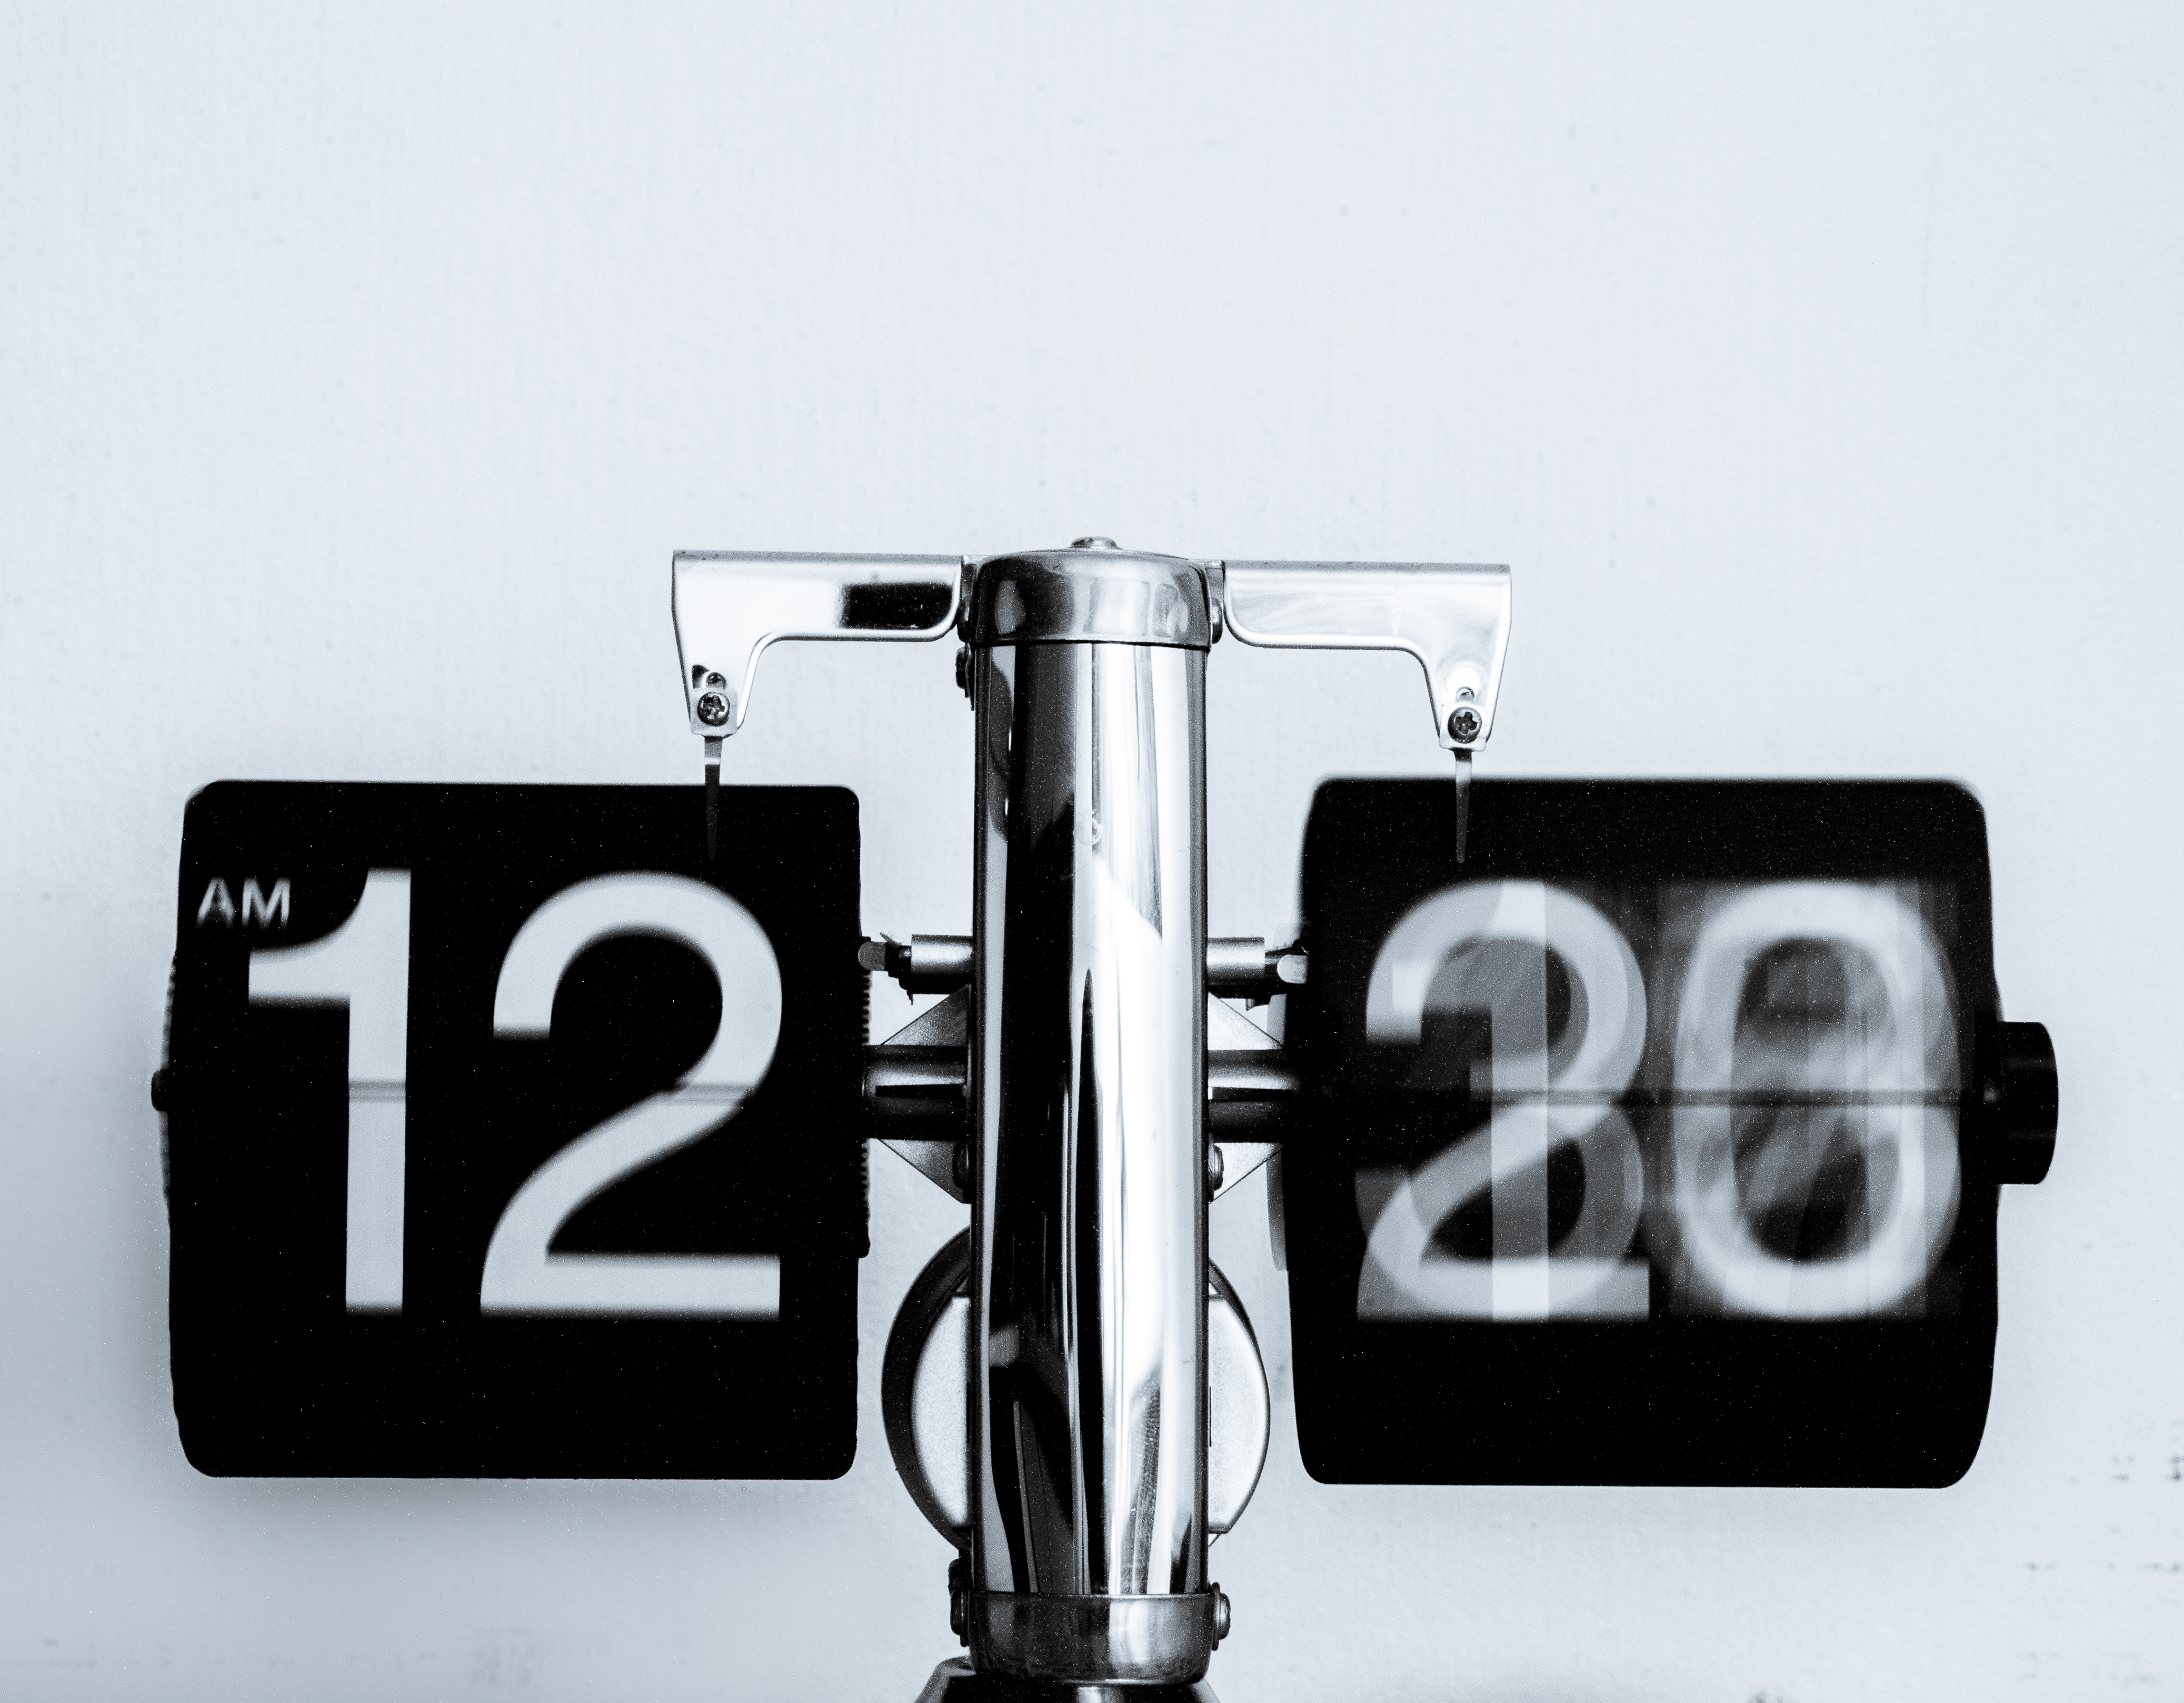
watch, clock, time, number, alarm clock, steel, motion, symbol, modern, brand, font, chrome, time lapse, fast, quickly, 12 20am